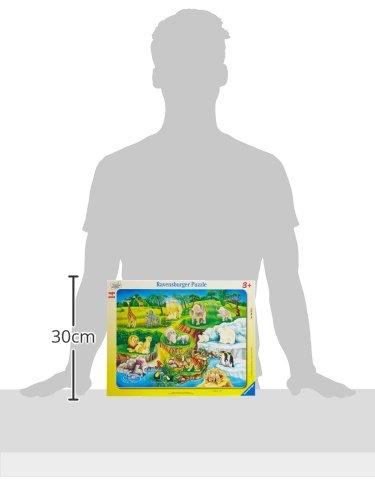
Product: Ravensburger The Zoo My First Frame Tray 14 Piece Jigsaw Puzzle for Kids – Every Piece is Unique, Pieces Fit Together Perfectly
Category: Toys & Games | Puzzles | Floor Puzzles
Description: Great Condition.
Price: $6.99
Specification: ProductDimensions:14.8x11.5x0.2inches|ItemWeight:3.52ounces|ShippingWeight:10.4ounces(Viewshippingratesandpolicies)|DomesticShipping:ItemcanbeshippedwithinU.S.|InternationalShipping:ThisitemcanbeshippedtoselectcountriesoutsideoftheU.S.LearnMore|ASIN:B00AA7UQ7U|Itemmodelnumber:06052|Manufacturerrecommendedage:36months-6years